Boris Johnson

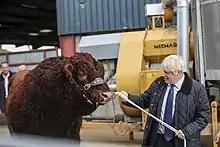
Johnson visiting a cattle farm in Aberdeen in 2019

Ideologically, Johnson has been described as a "One-Nation Tory". Political scientists have described Johnson's political positions as ambiguous and contradictory, encompassing nativist, authoritarian and free market tendencies on the one hand, and one-nation liberal conservatism on the other. Some scholars have questioned Johnson's commitment to one-nation conservativism, instead characterising his ideology as flexible and populist. Purnell stated that Johnson regularly changed his opinion on political issues, commenting on what she perceived to be "an ideological emptiness beneath the staunch Tory exterior".